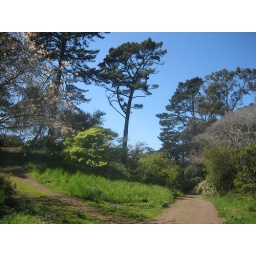
golden gate park under a blue blue sky